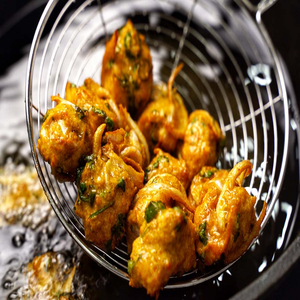
Dish: pakora